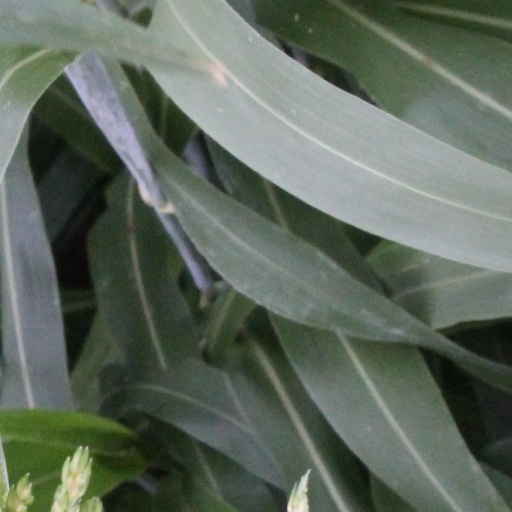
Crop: sorghum